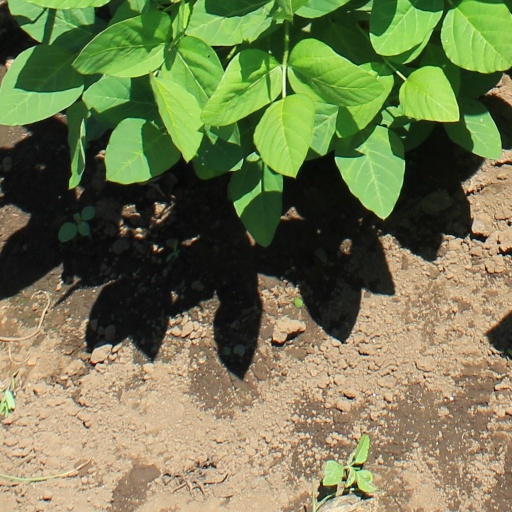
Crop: soybean